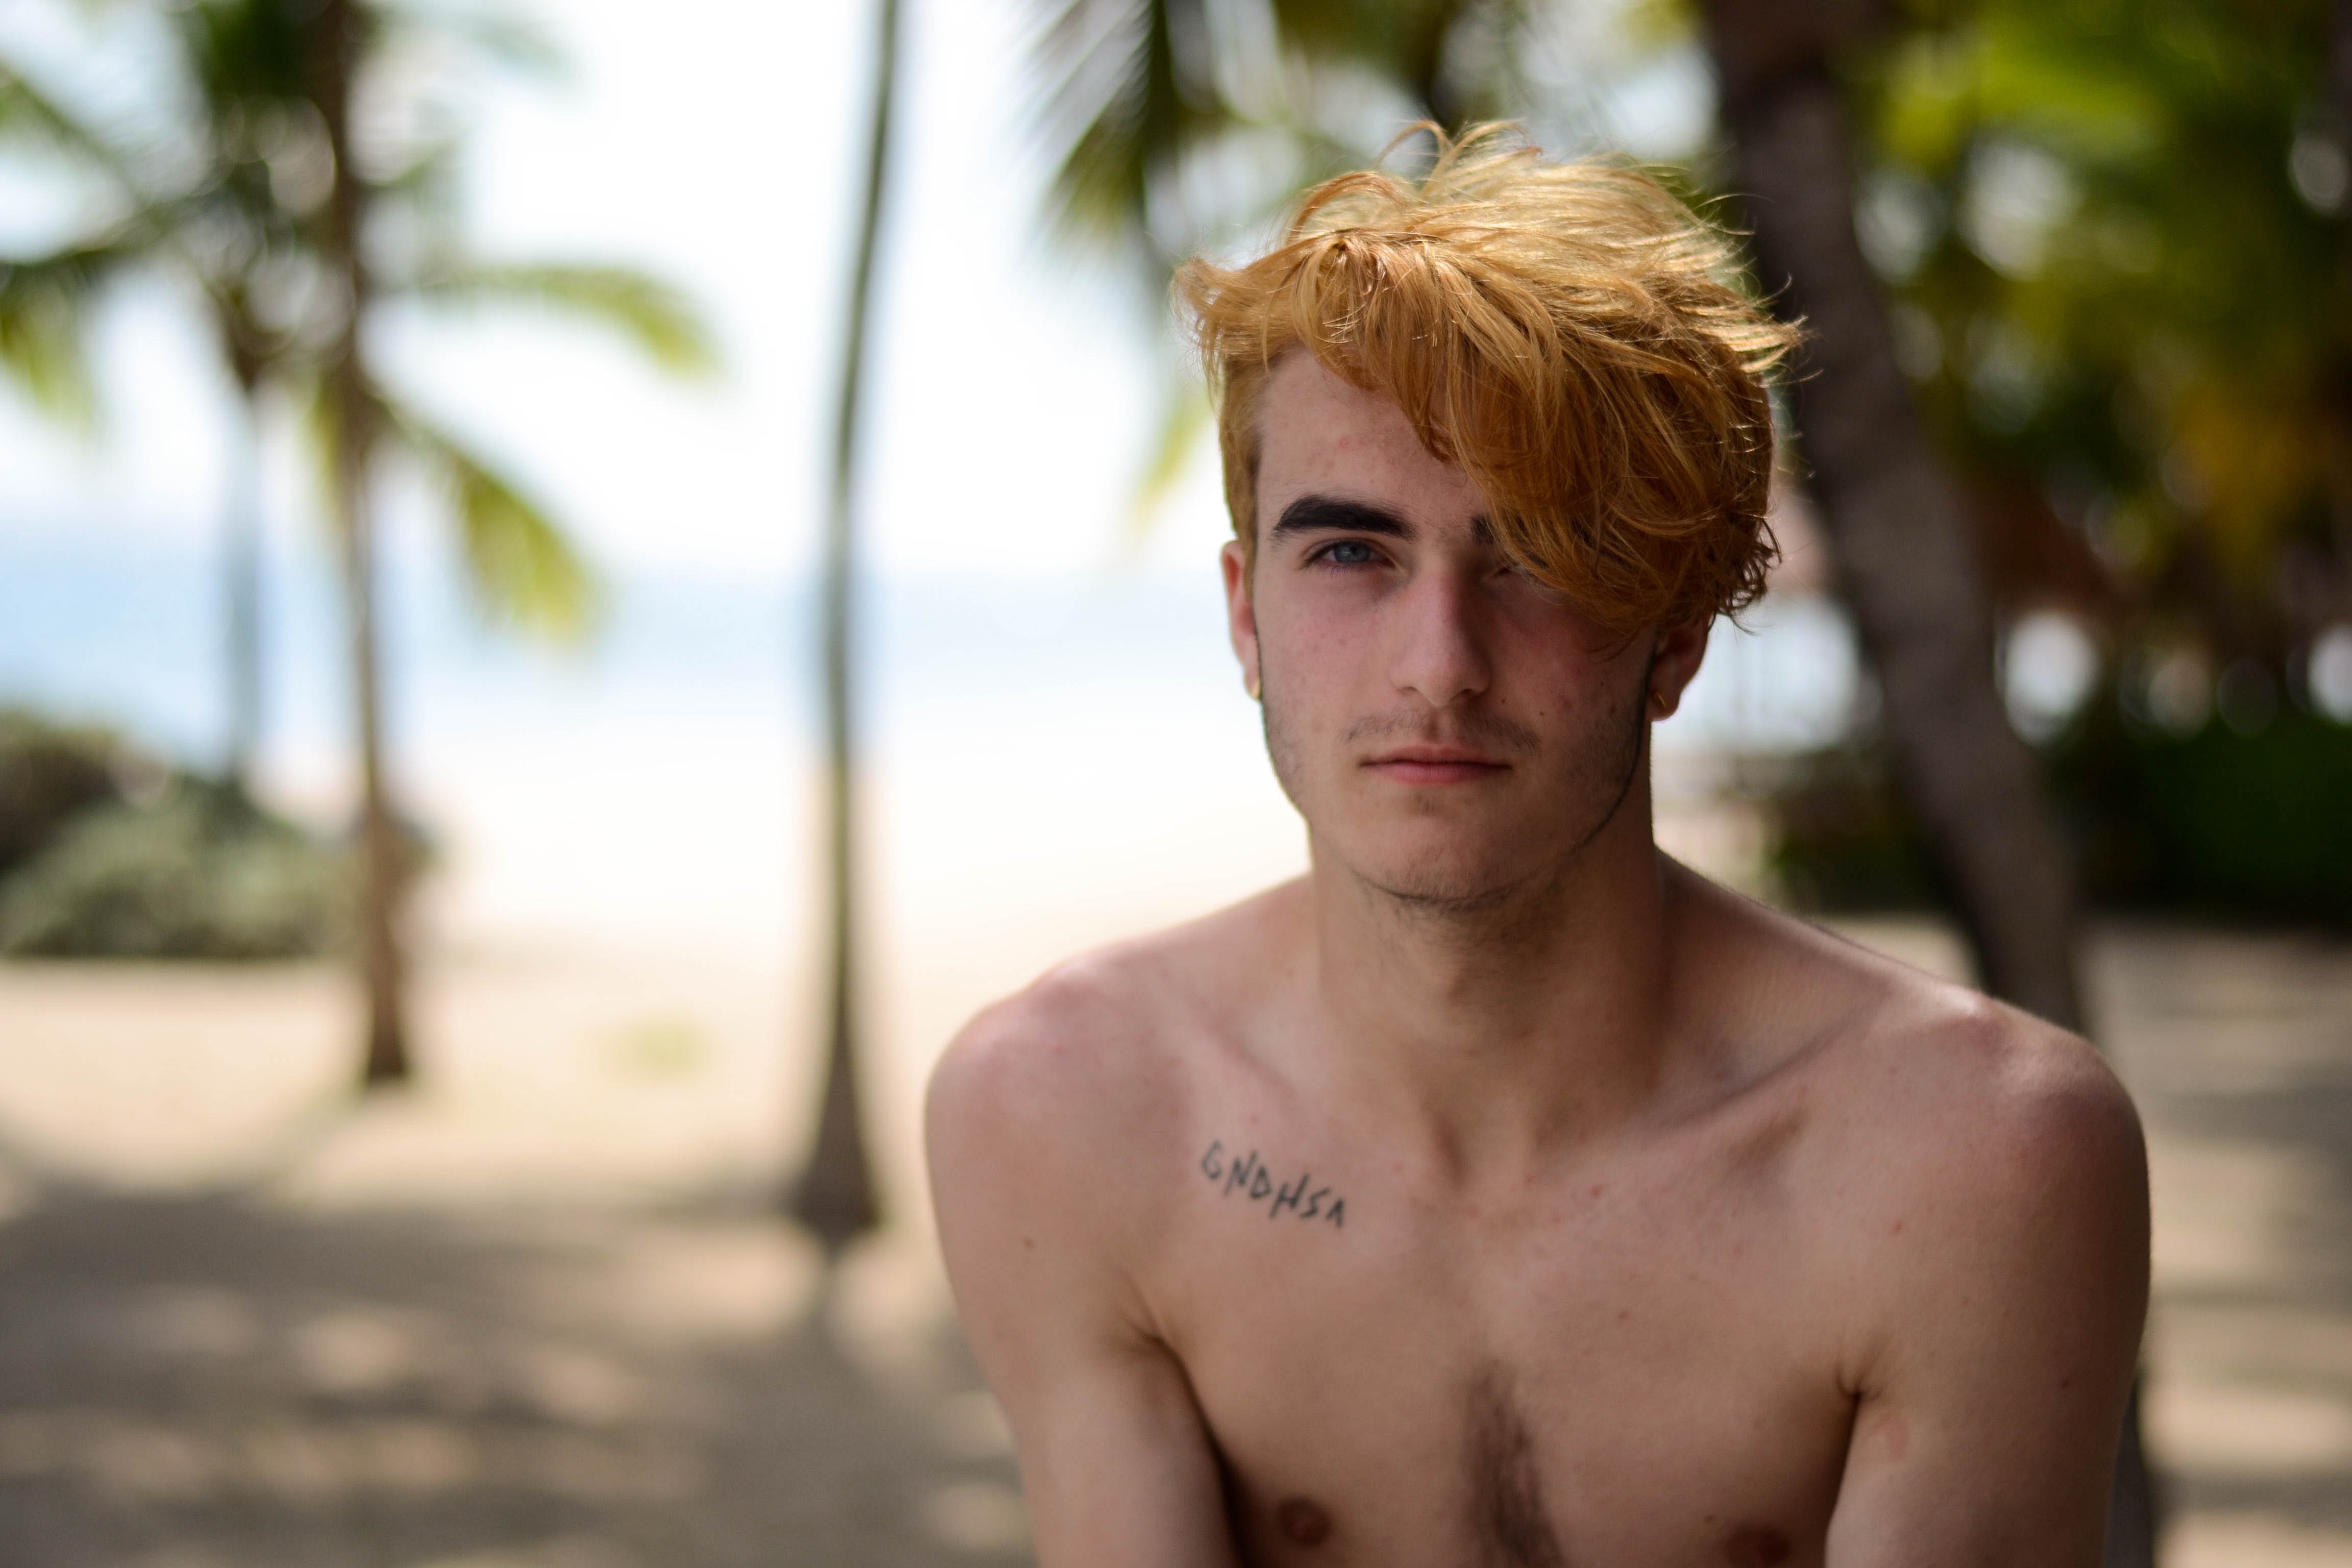
man, person, girl, hair, male, guy, portrait, model, season, face, photograph, skin, beauty, portrait photography, barechestedness